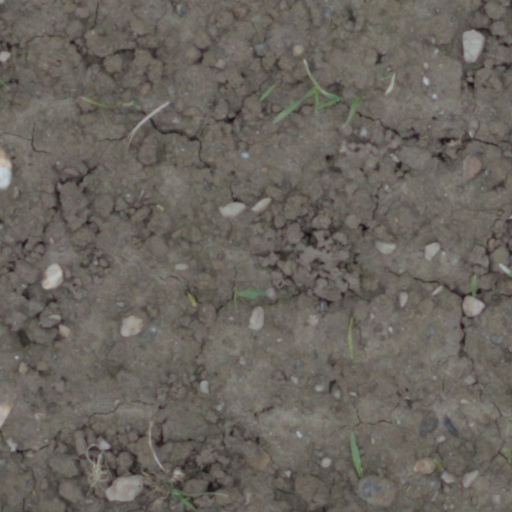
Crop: wheat